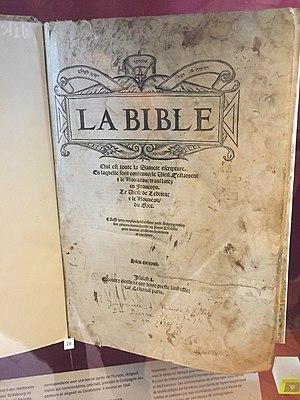
Bible en français par Olivétan - août 2015 - musée international de la Réforme.
La Bible dite Bible d'Olivétan, Bible des Martyrs ou Bible de Serrières est une traduction de la Bible en français par Pierre Robert Olivétan publiée pour la première fois en 1535 à Neuchâtel.